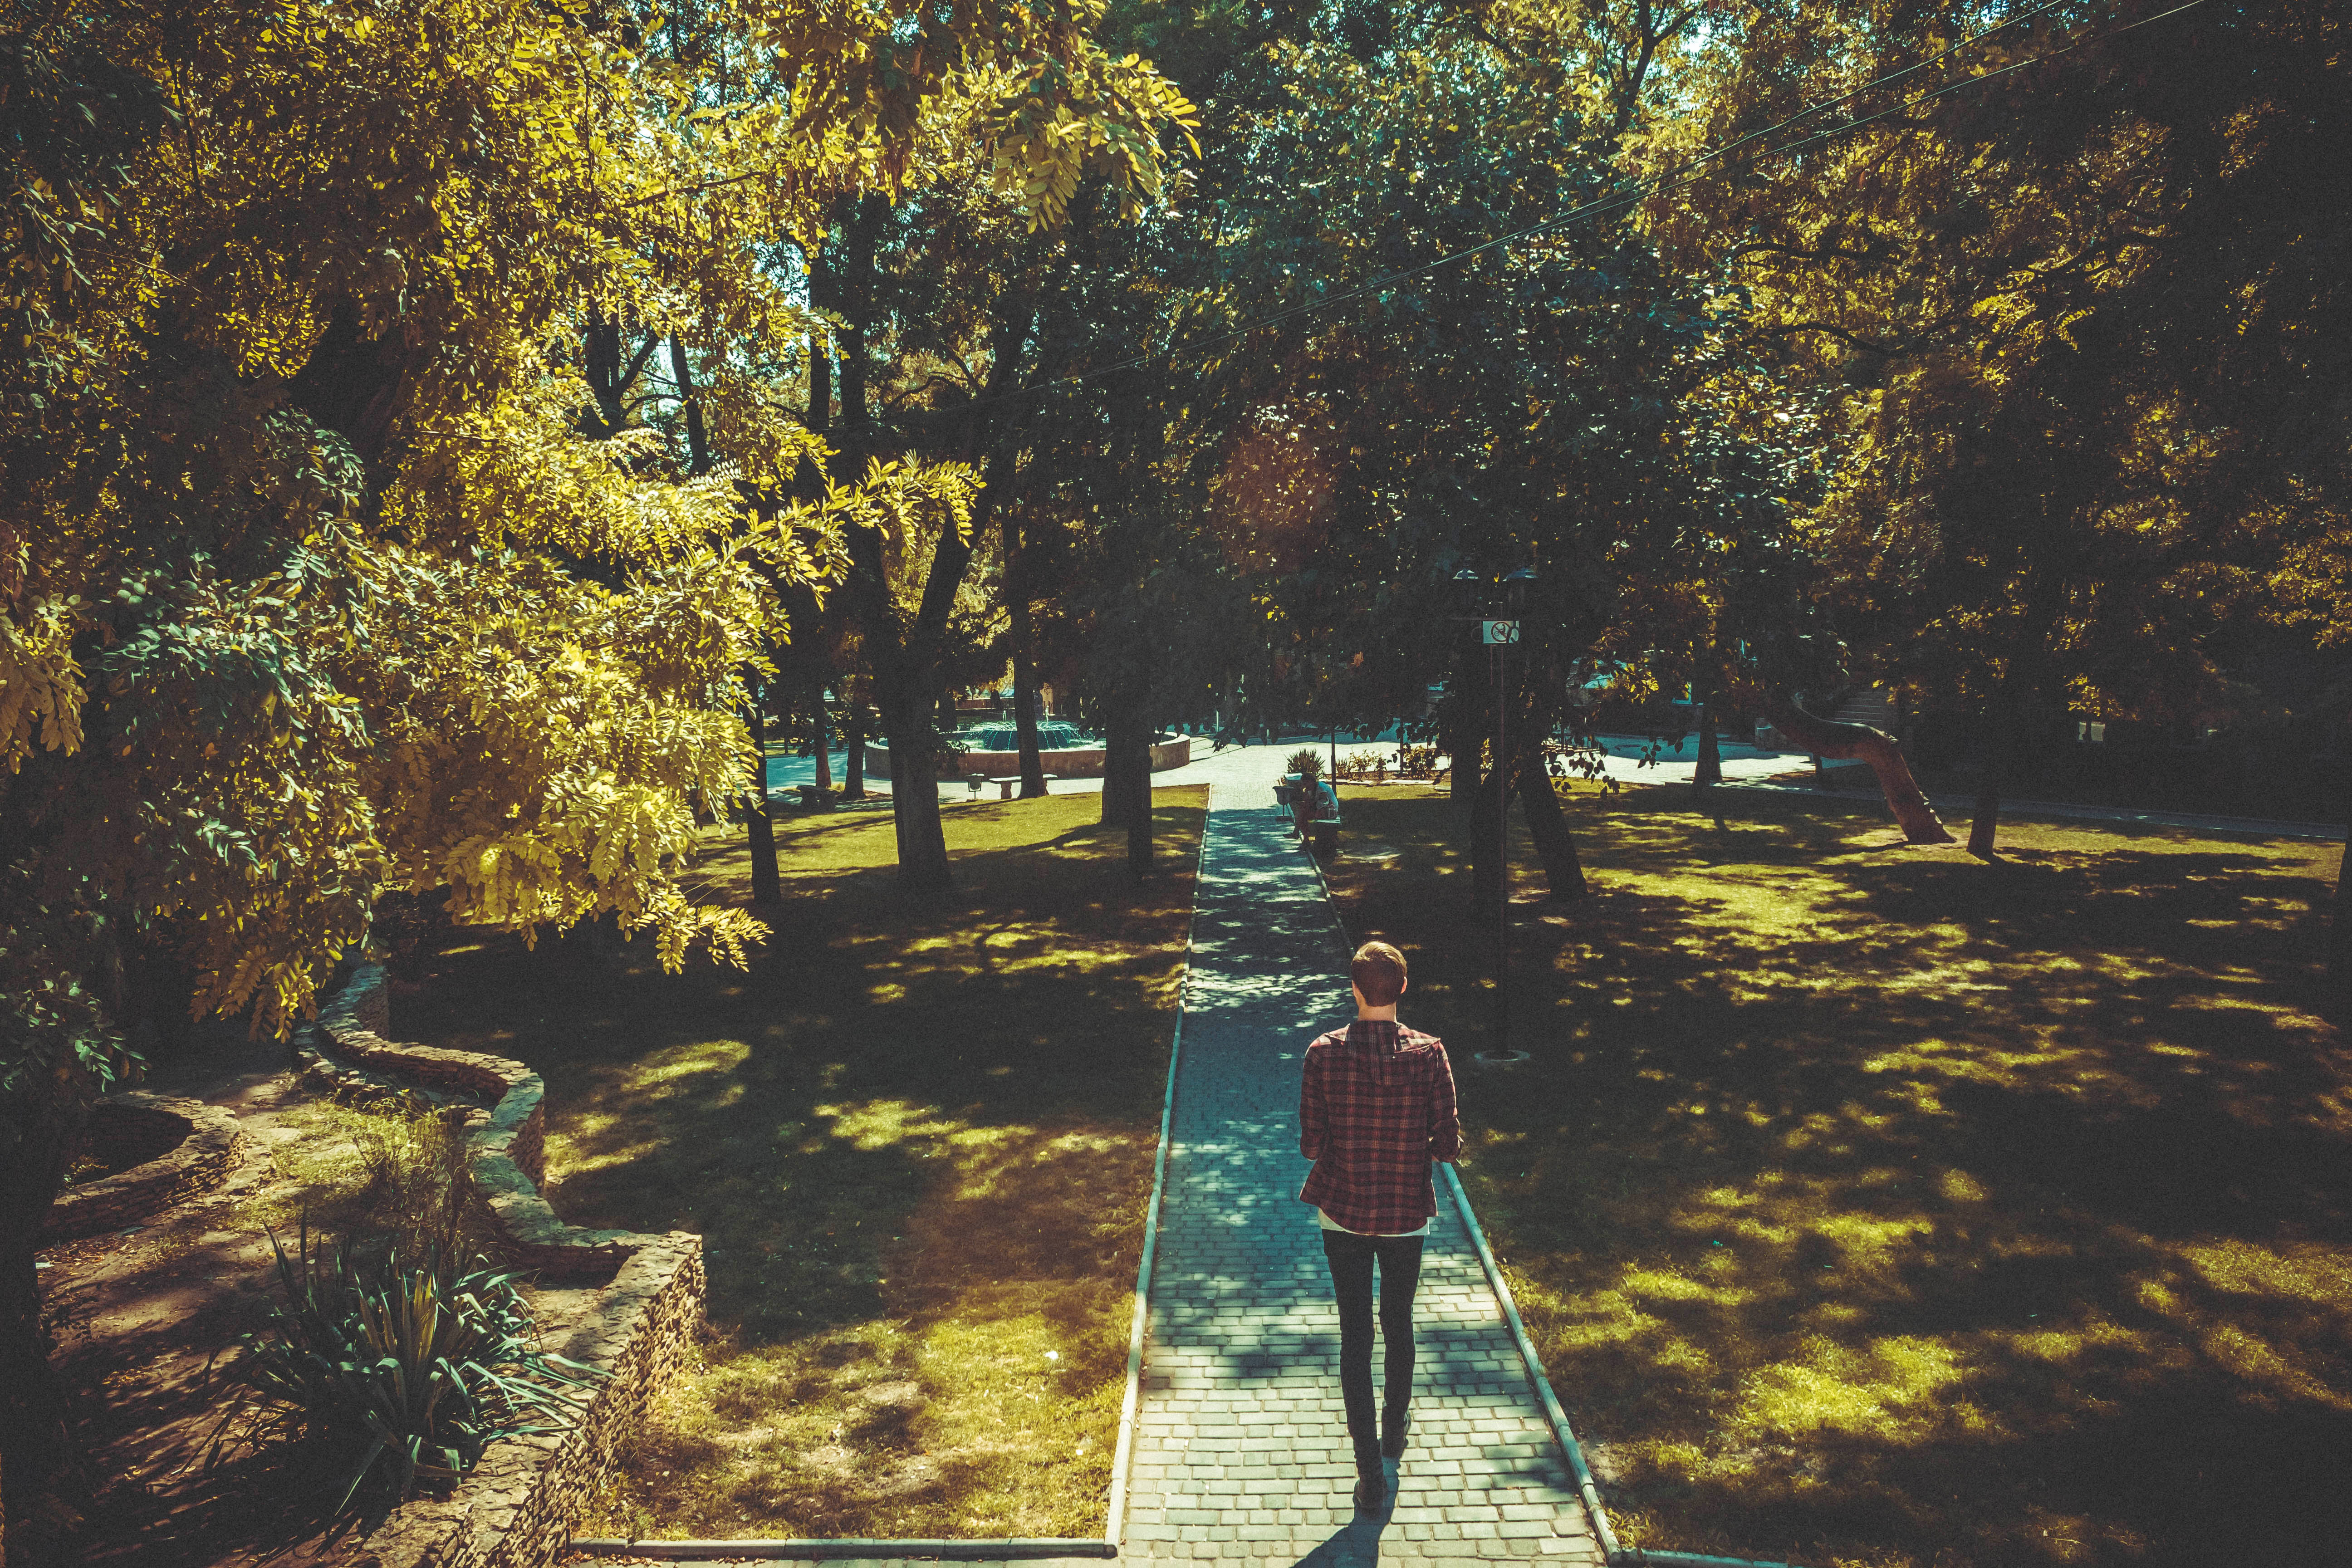
man, tree, nature, forest, path, walking, person, sunlight, morning, leaf, evening, reflection, autumn, park, season, trees, woodland, cobblestones, woody plant